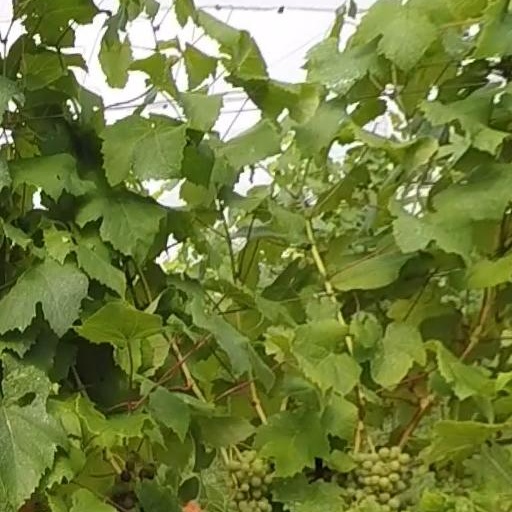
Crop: grape